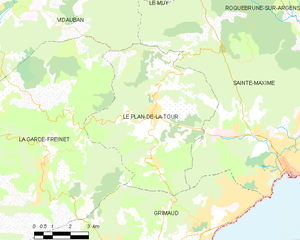
Carte des communes françaises Le Plan-de-la-Tour